Watkins-Tholman-Larsen Farmstead

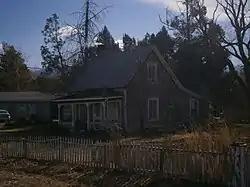

The Watkins-Tholman-Larsen Farmstead, at 422 E. 400 South St. in Mt. Pleasant, Utah, was built around 1870. It was listed on the National Register of Historic Places in 1996. The listing includes five contributing buildings.